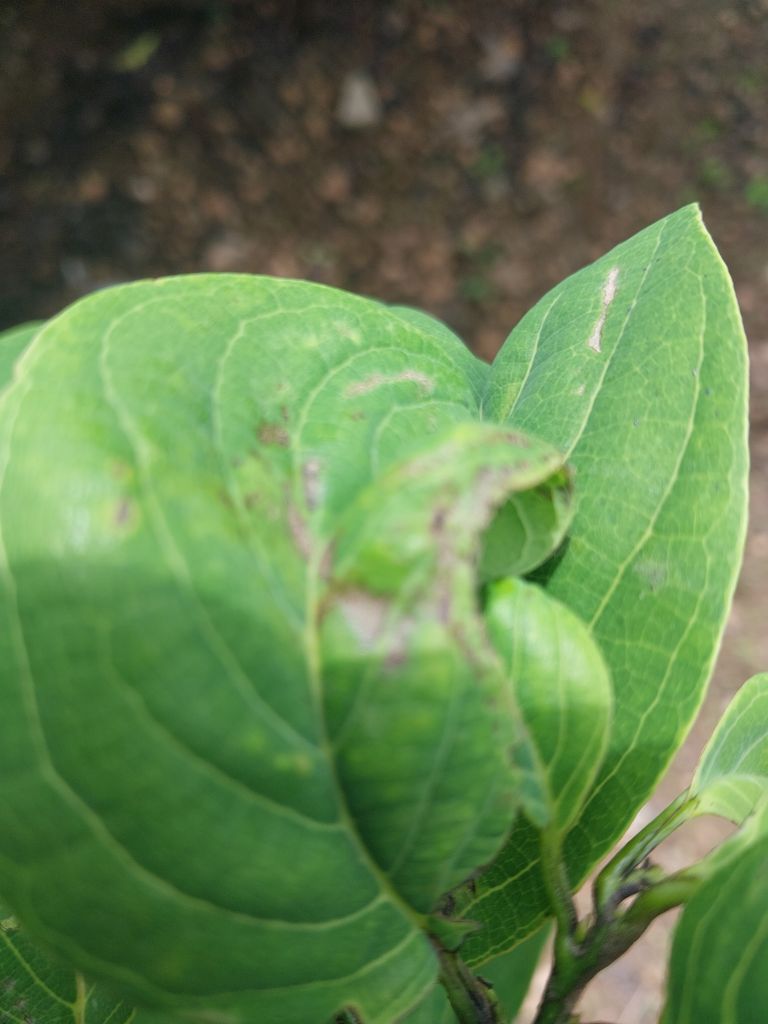
Disease label: Leaf spot on Leaves